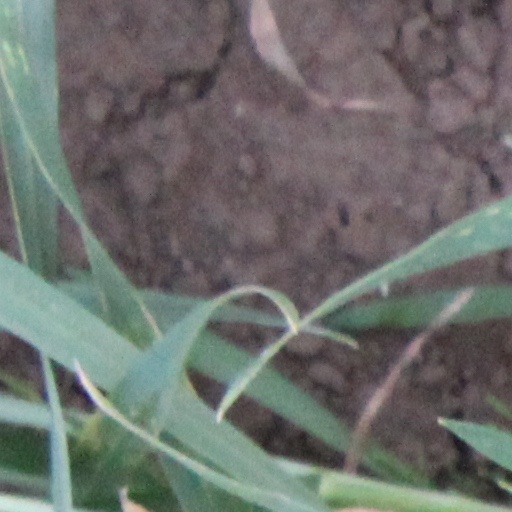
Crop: wheat